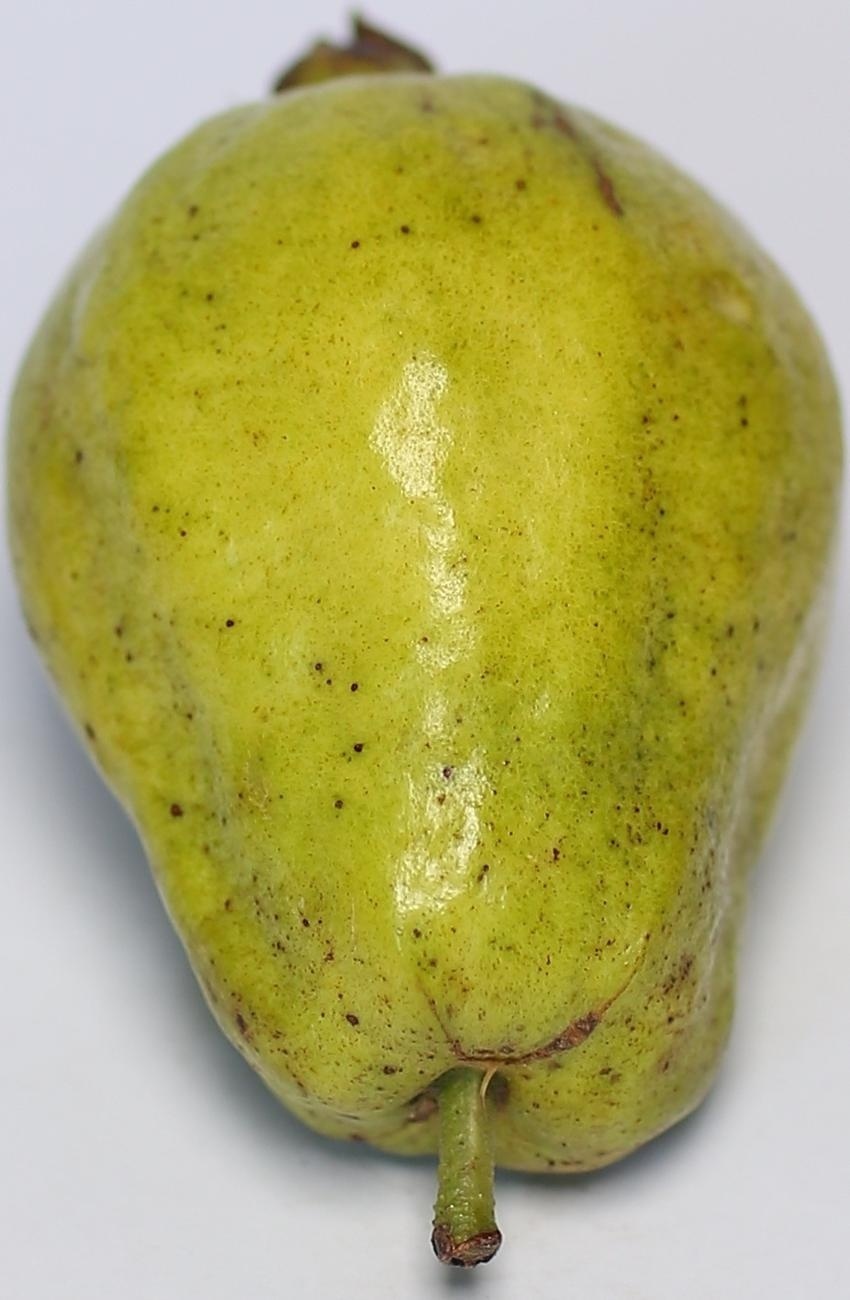
Maturity: mature-green
Variety: local-sindhi